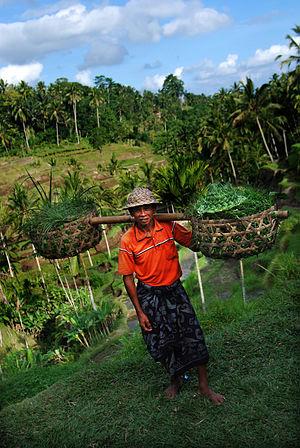
Le Tegallalang est un kecamatan indonésien du kabupaten de Gianyar de la province de Bali.